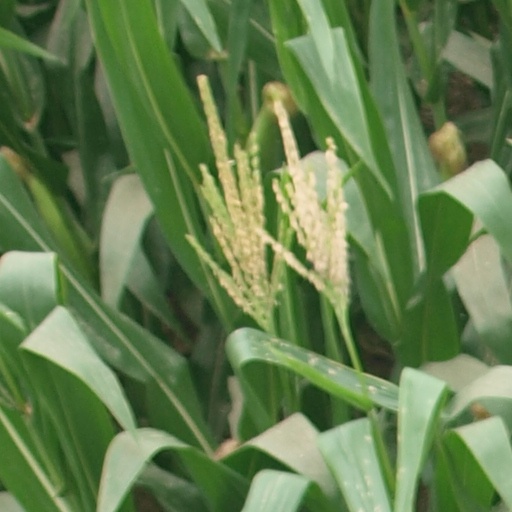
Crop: maize; corn